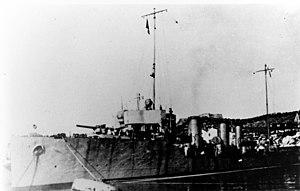
Le SMS Triglav était un destroyer de classe Tátra construit par l'Autriche-Hongrie à partir de 1912.